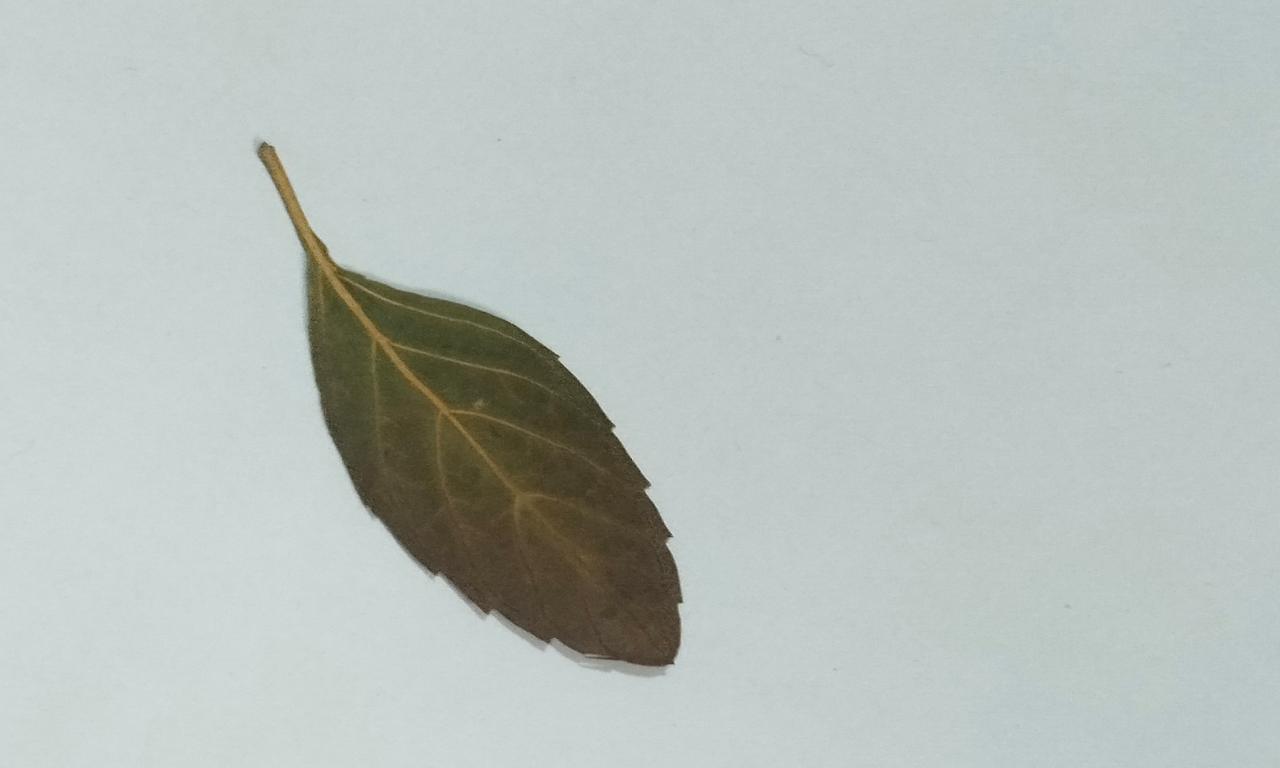
Label: Dried